Alton, Hampshire

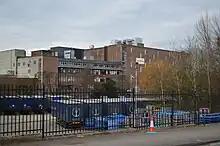
Coors brewery in Alton, which closed in 2015

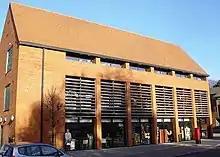
Alton Library, Vicarage Hill

There have been a number of breweries in Alton since 1763, with Hall & Co. and Crowley & Co. establishing large brewery operations in Turk Street in the 1800s. As the brewing industry consolidated in the c.20th, these breweries were acquired by Courage Ltd and Watney, Combe Reid & Co. Ltd. A further brewery was opened nearby in Manor Park in December 1962 to produce Harp Lager as part of a consortium involving Guinness, Courage and a number of other partners. Watney, Combe Reid & Co. Ltd closed its brewery in 1970 and it became a depot until the 1980s. The original Courage site and Manor Park was sold to Bass Brewers in 1979 who closed the original brewery in 1980 to replace it with a warehouse and kegging facility. Following further mergers and sales within the brewing industry, Coors Brewing Company acquired the Manor Park brewery in 2001. The brewery produced Carling, Grolsch and Worthington until it was closed in 2015 due to a decline of demand for beer and a loss of a third party contract.